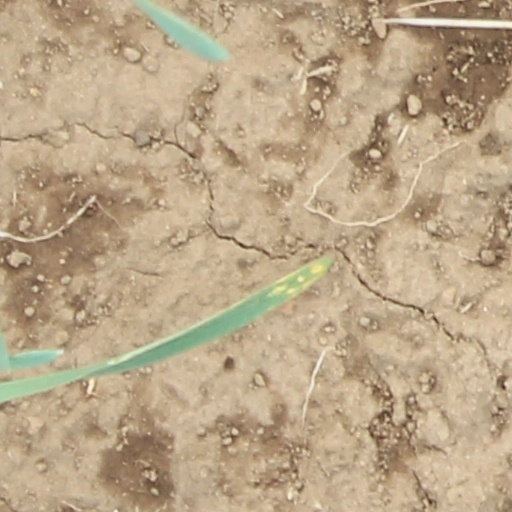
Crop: wheat